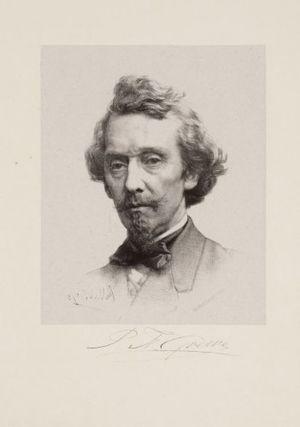
Petrus Franciscus Greive, né le 25 mars 1811 à Amsterdam et mort le 4 novembre 1872 dans la même ville, est un peintre et lithographe néerlandais.